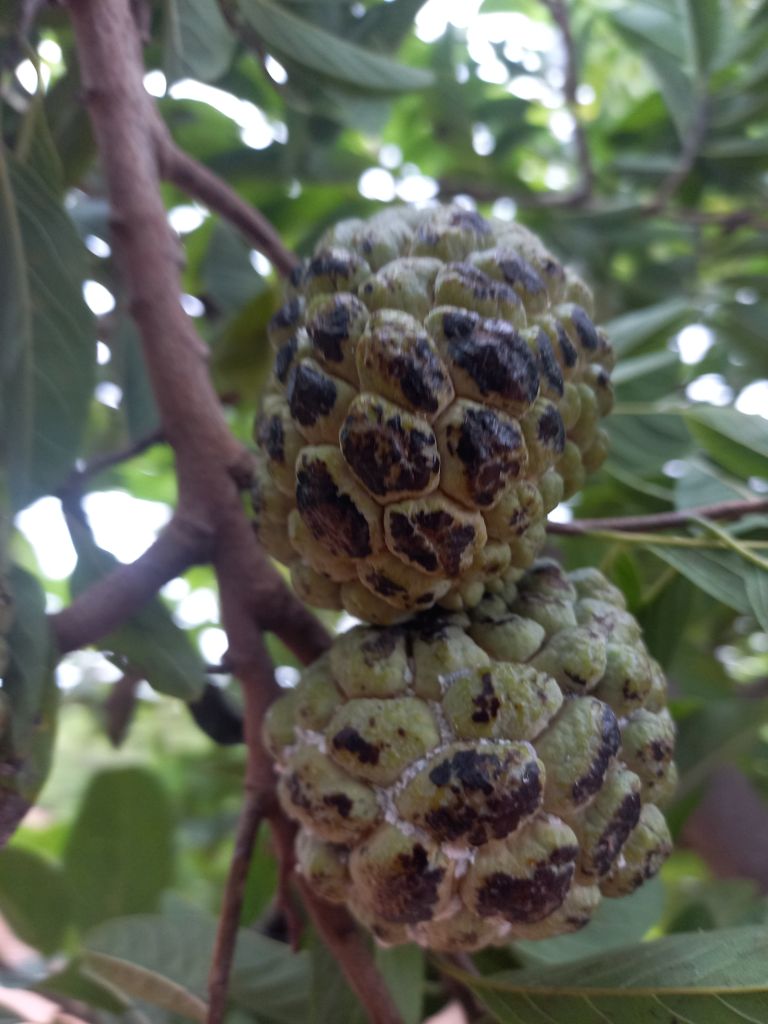
Disease label: Blank Canker